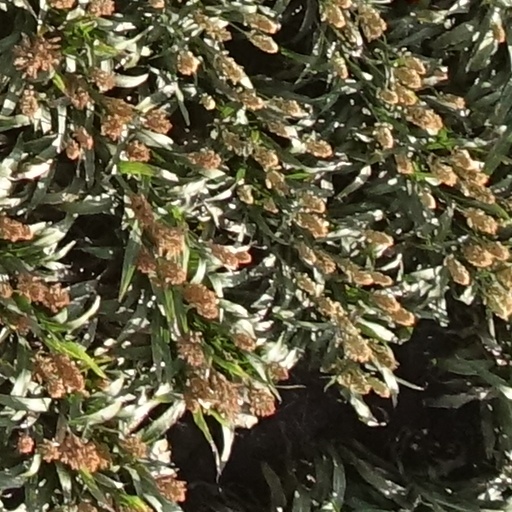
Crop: sorghum